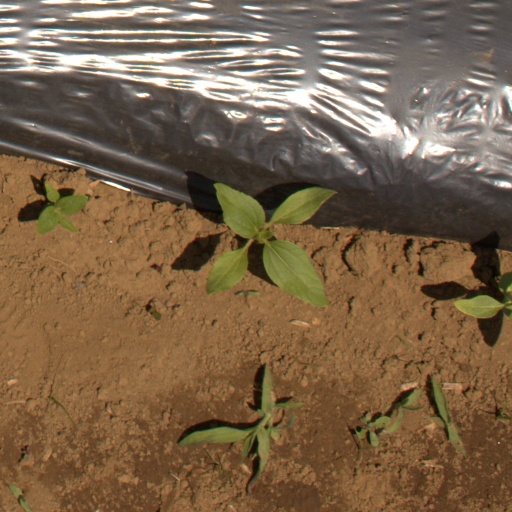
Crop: Jerusalem artichoke